German jazz

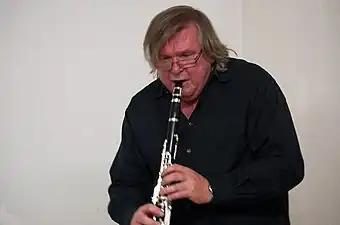
Theo Jörgensmann, 2009

In the 1970s, academic studies of jazz started in West Germany. The annual summer course at the "Akademie Remscheid" (Remscheid Academy) was very popular among young jazz musicians. There is hardly a professional jazz musician, born between 1940 and 1960, who did not attend this course as a student or teacher.